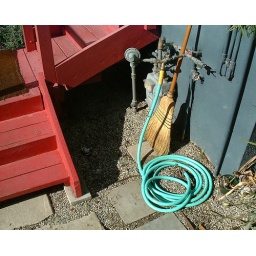
i just learned that they tore down the house that was our first office in abbot kinney blvd